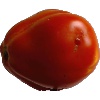
Label: Tomato 1